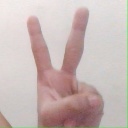
अक्षर: क